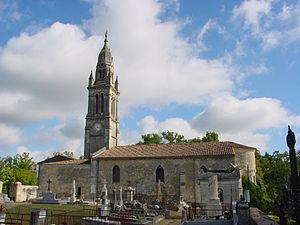
Photos prise par mes soins, je la laisse libre d'utilisation sans aucune restriction. Vous pouvez me contacter si vous voulez d'autres clichés de la ville. fr:Catégorie:Image d'église de France sainte-eulalie.com
Sainte-Eulalie est une commune du Sud-Ouest de la France, située dans le département de la Gironde, en région Nouvelle-Aquitaine. Elle dispose d'une zone commerciale importante et de plusieurs monuments historiques.